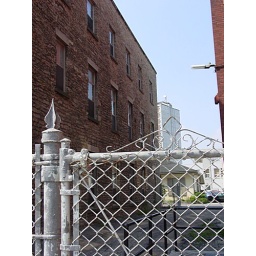
back wall of the Norfolk Street United Church sunday school building on Cork St in downtown Guelph, Ontario Canada